Little Sisters of the Poor Saints Peter and Paul Home v. Pennsylvania

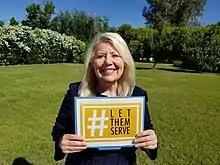
Congressmember Debbie Lesko showing her support for the Little Sisters of the Poor Saints Peter in 2020.

Oral arguments were heard on May 6, 2020, part of the set of cases heard via teleconference due to the COVID-19 pandemic. Court arguments were made trying to balance religious freedom versus women's health. Justice Ruth Bader Ginsburg, who had just undergone an emergency surgical procedure, called in from her hospital room while recovering to remind the court that "In this area of religious freedom the major trend is not to give everything to one side and nothing to the other side. We have had a history of accommodation, of tolerance."